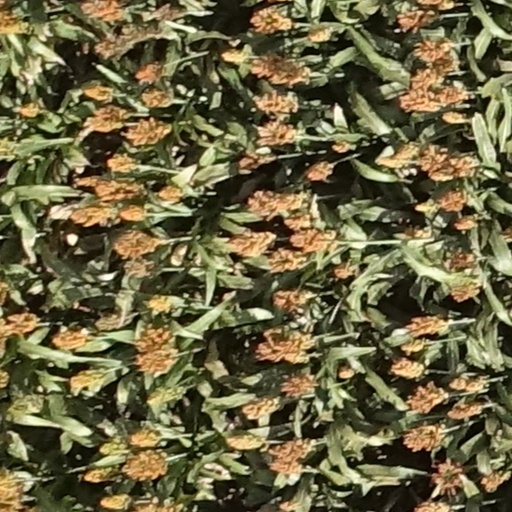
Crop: sorghum